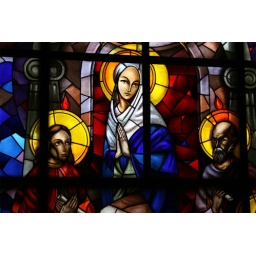
8. One of the many fine stained glass windows in De Maagd.